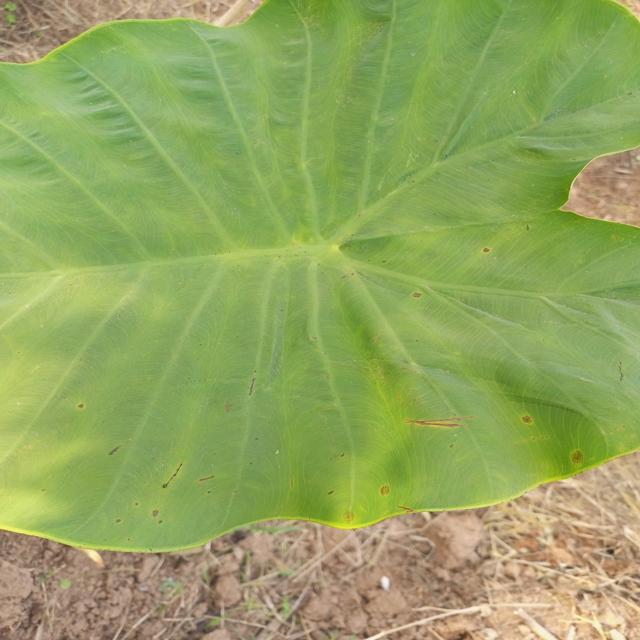
Label: Early_Blight